2020 Tour de France, Stage 12 to Stage 21

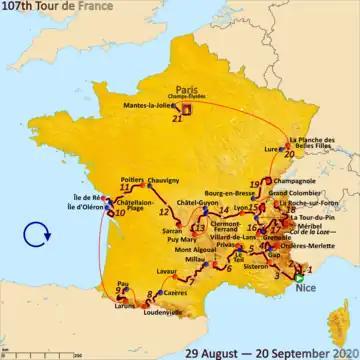
Route of the 2020 Tour de France

The 2020 Tour de France is the 107th edition of Tour de France, one of cycling's Grand Tours. The Tour began in Nice with a hilly stage on 29 August, and Stage 12 occurred on 10 September with a hilly stage from Chauvigny. The race finished on the Champs-Élysées in Paris on 20 September.